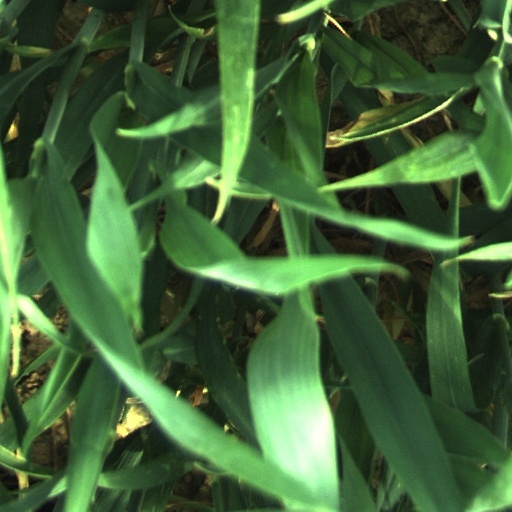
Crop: wheat